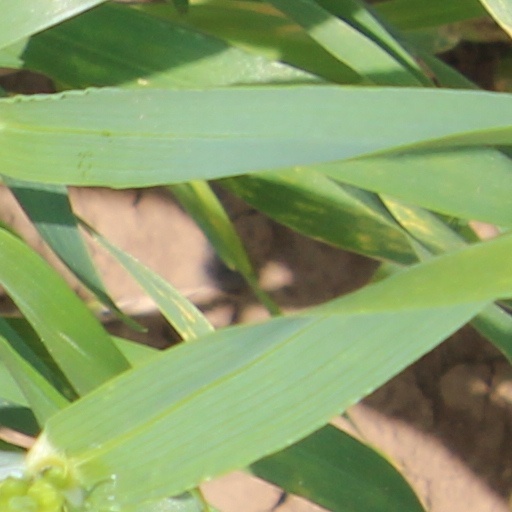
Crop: wheat